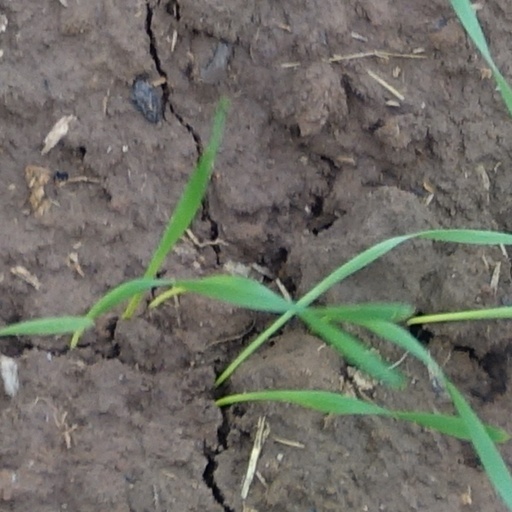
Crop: wheat